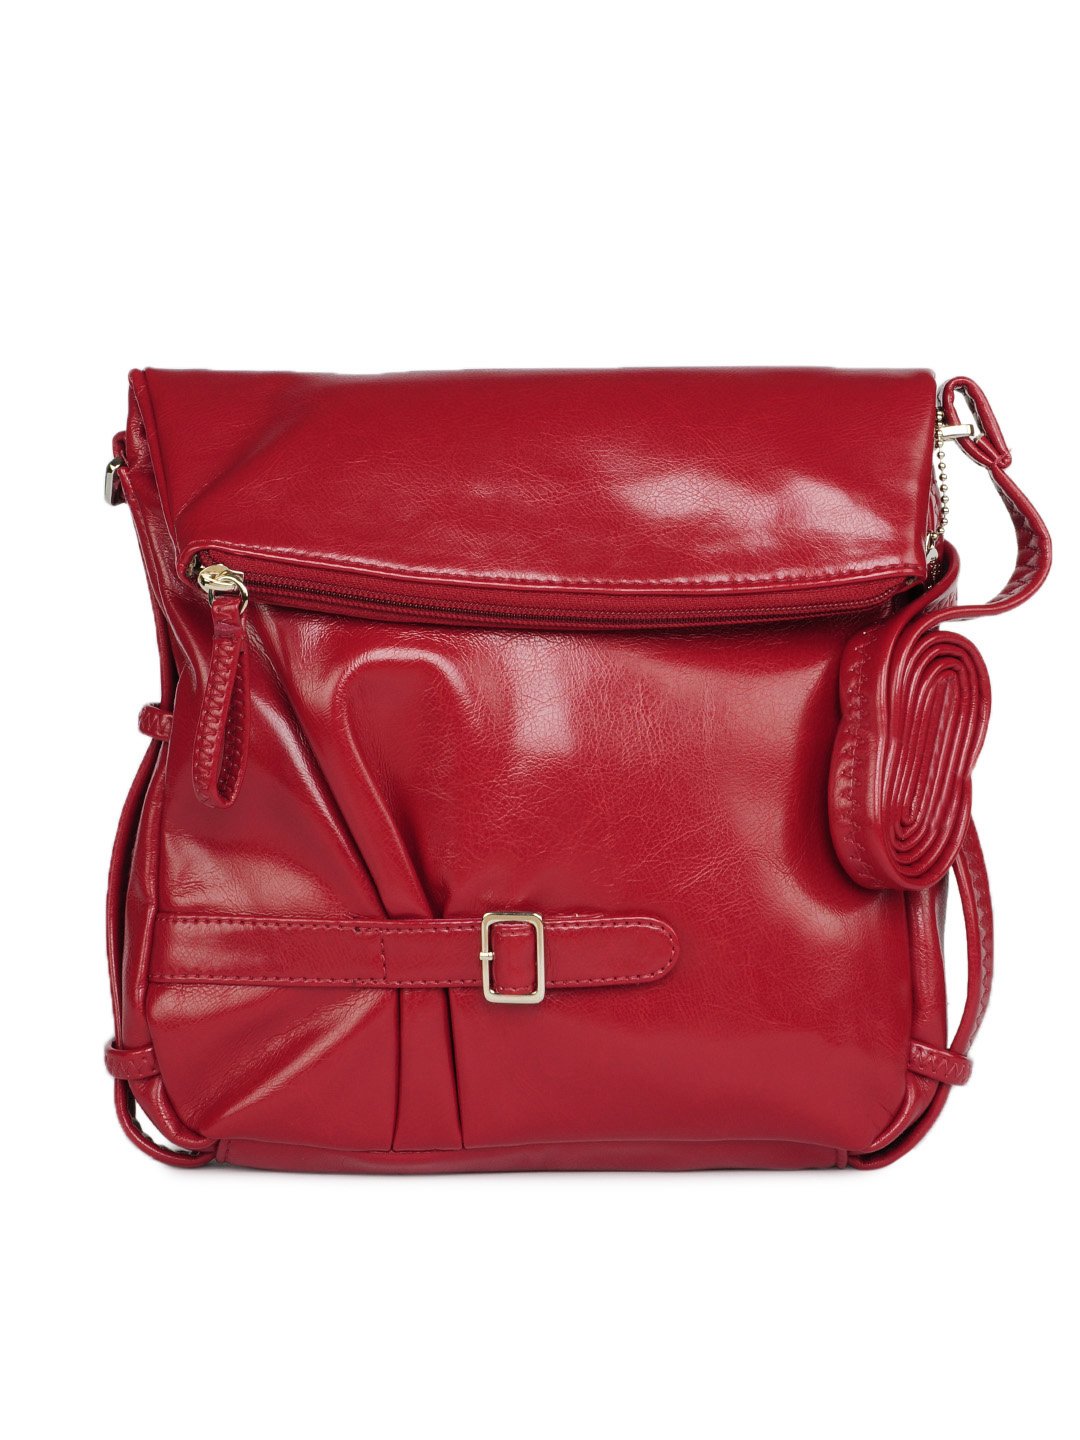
Baggit Women Selection Lovely Red Sling Bag
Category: Accessories / Bags / Handbags
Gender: Women
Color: Red
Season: Summer 2012
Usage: Casual